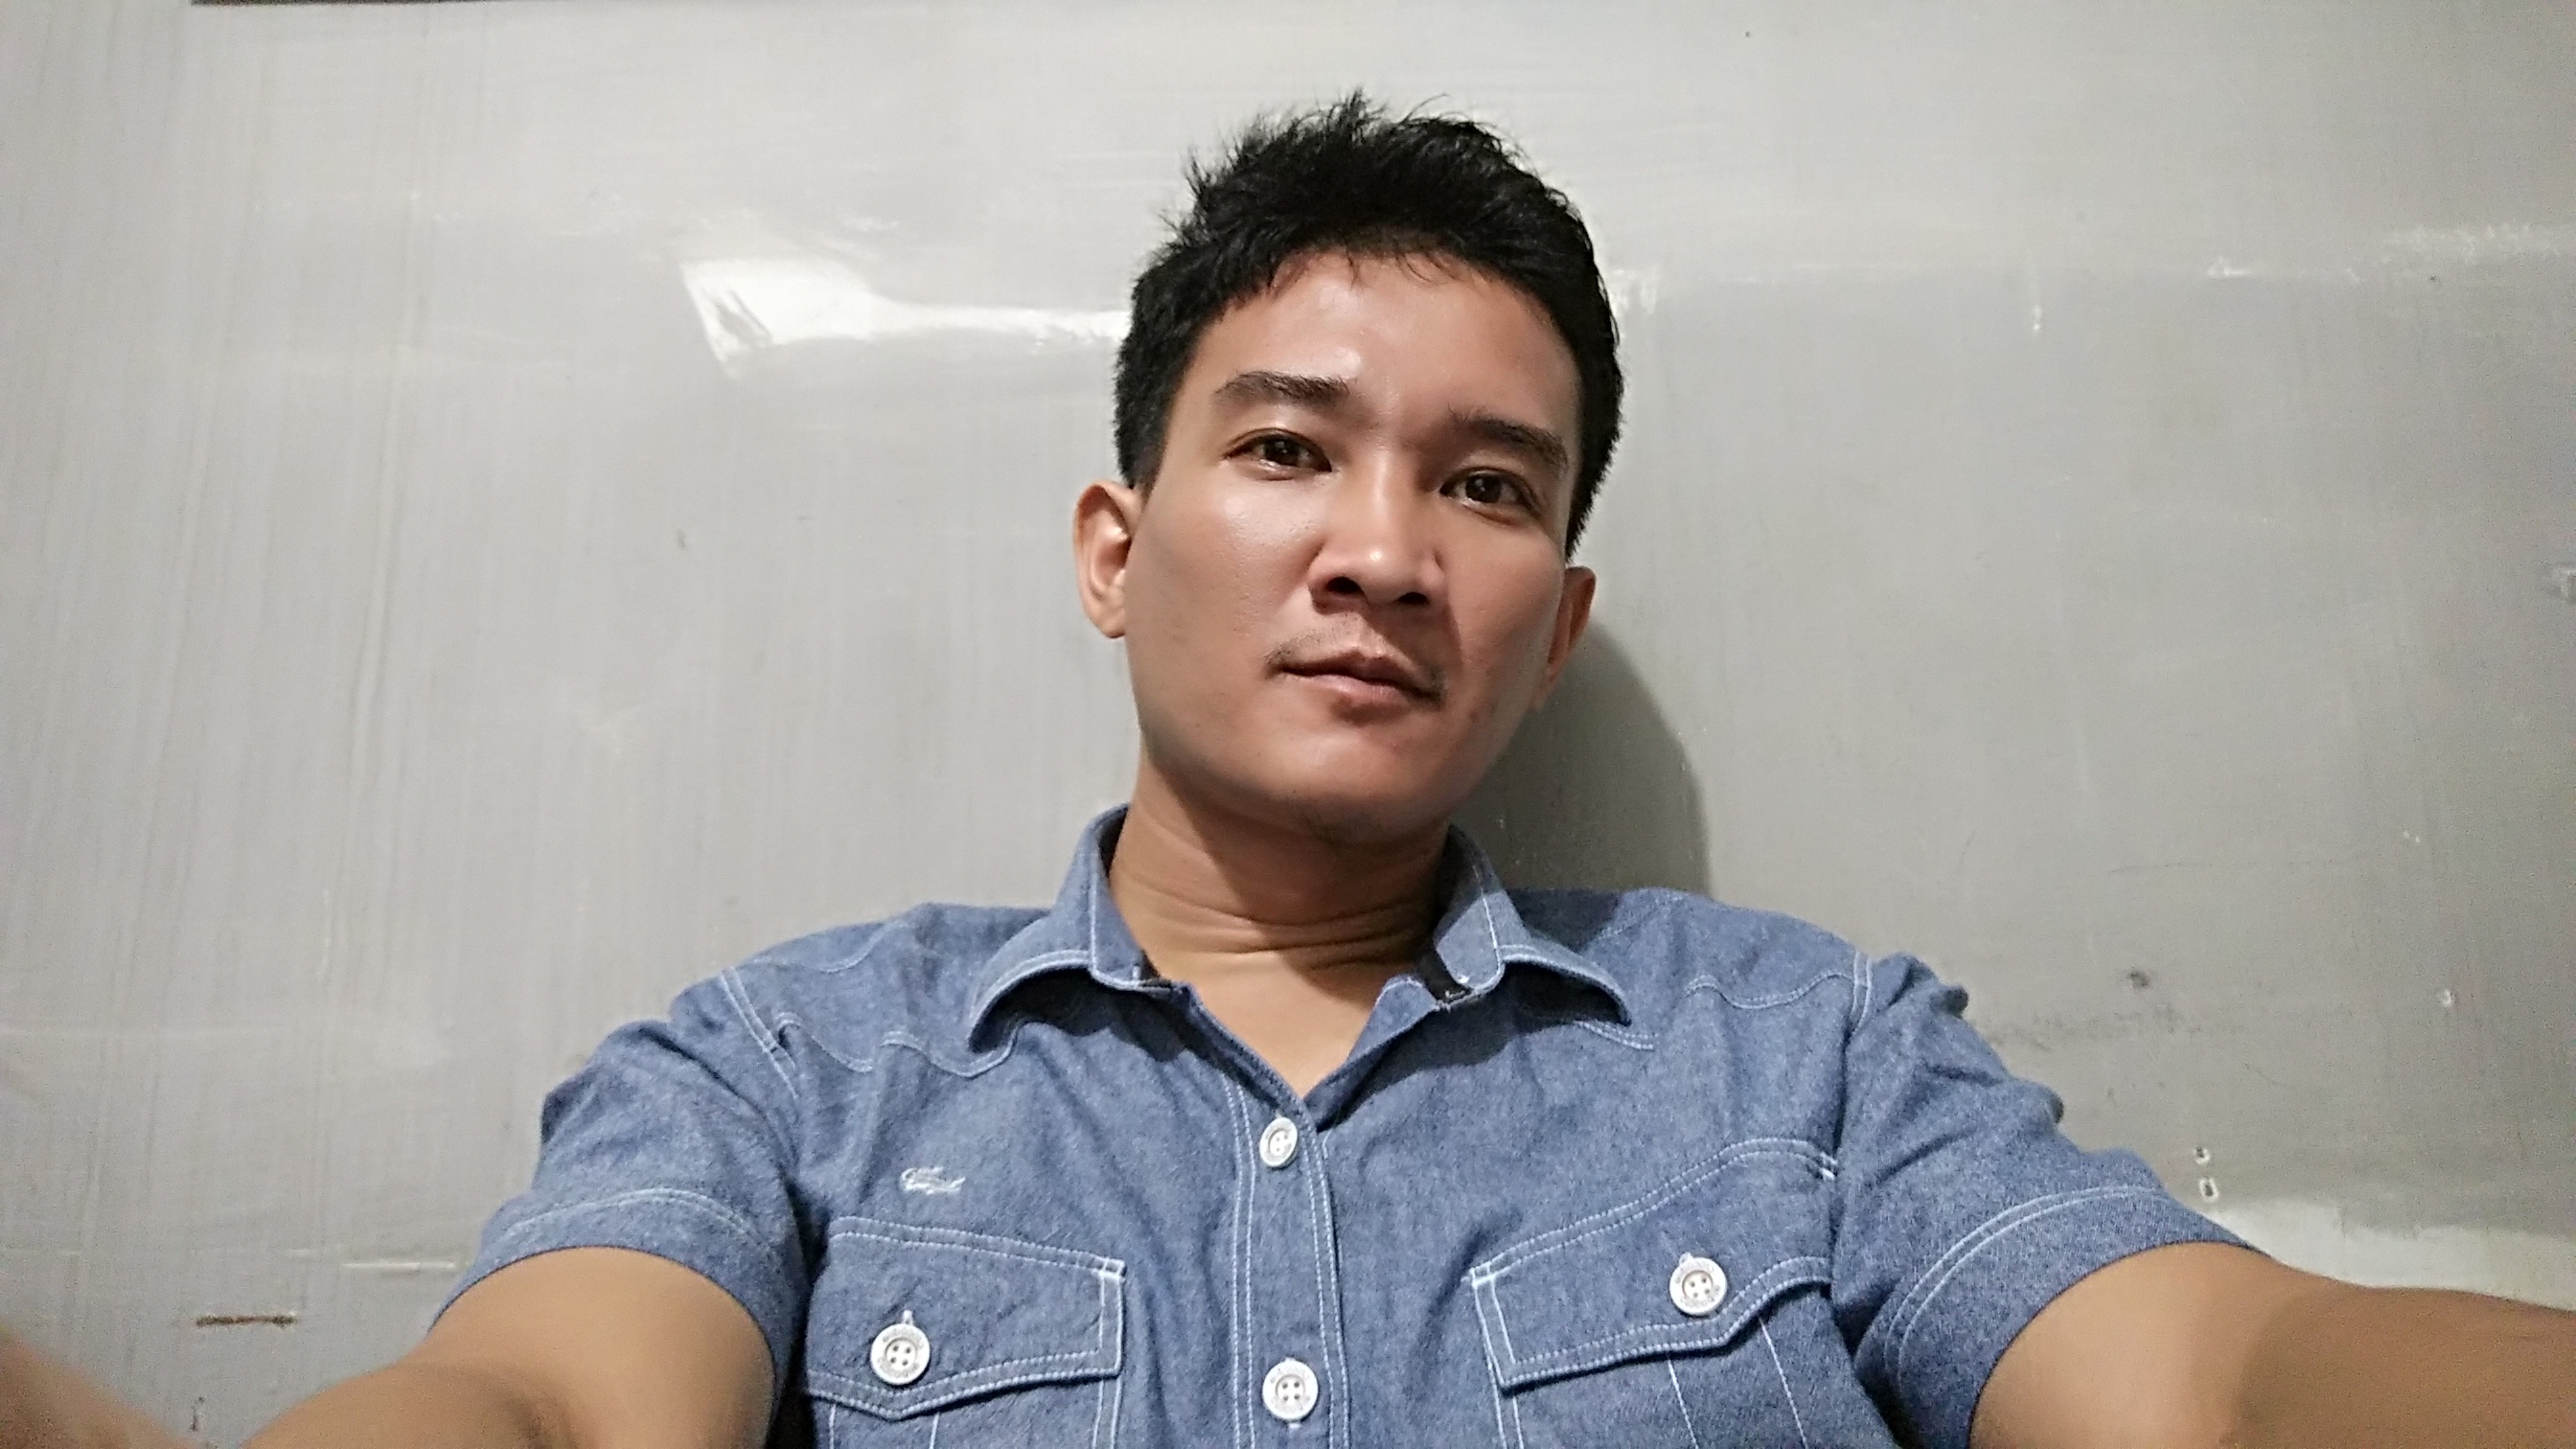
man, person, male, portrait, hairstyle